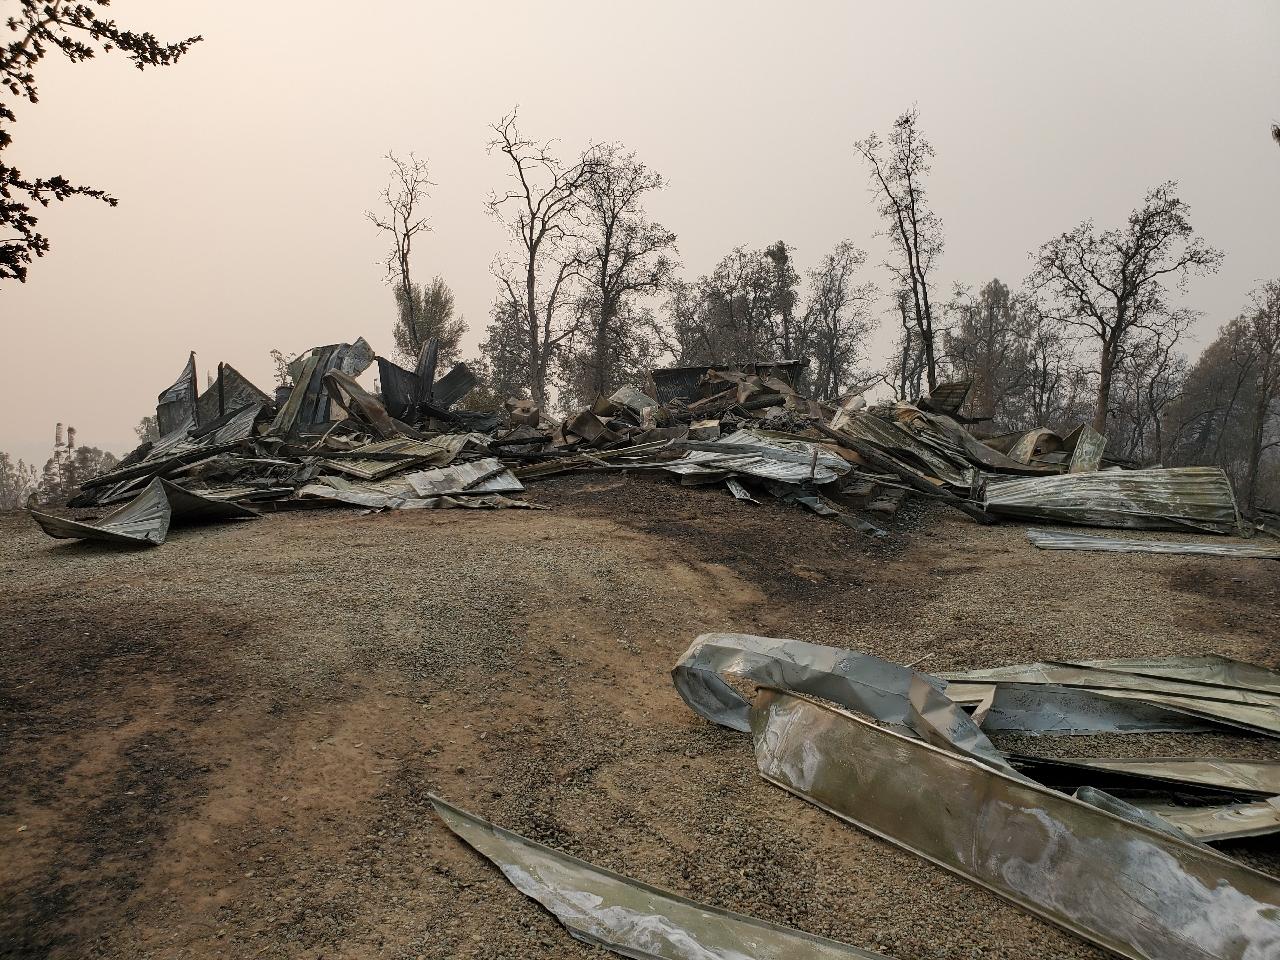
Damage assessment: destroyed